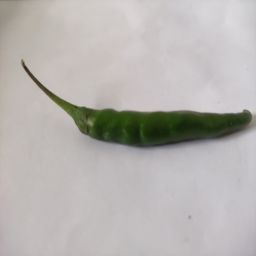
Crop: Chile Pepper
Quality: Unripe